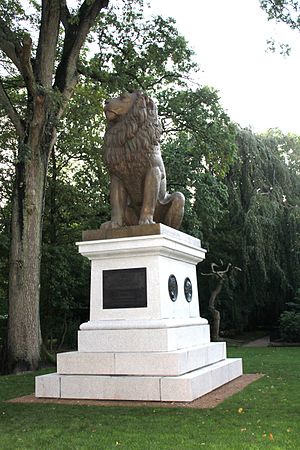
Istedløven
Istedløven er en skulptur, der forestiller en siddende løve. Den er skabt af den danske billedhugger H.W. Bissen i 1859-60 til minde om Slaget på Isted Hede i 1850. Den blev opstillet på Flensborg Gamle Kirkegård 1862, men blev efter nederlaget i 1864 som krigsbytte ført til Berlin, hvor den blev opstillet ved det preussiske kadetakademi i Berlin-Lichterfelde.